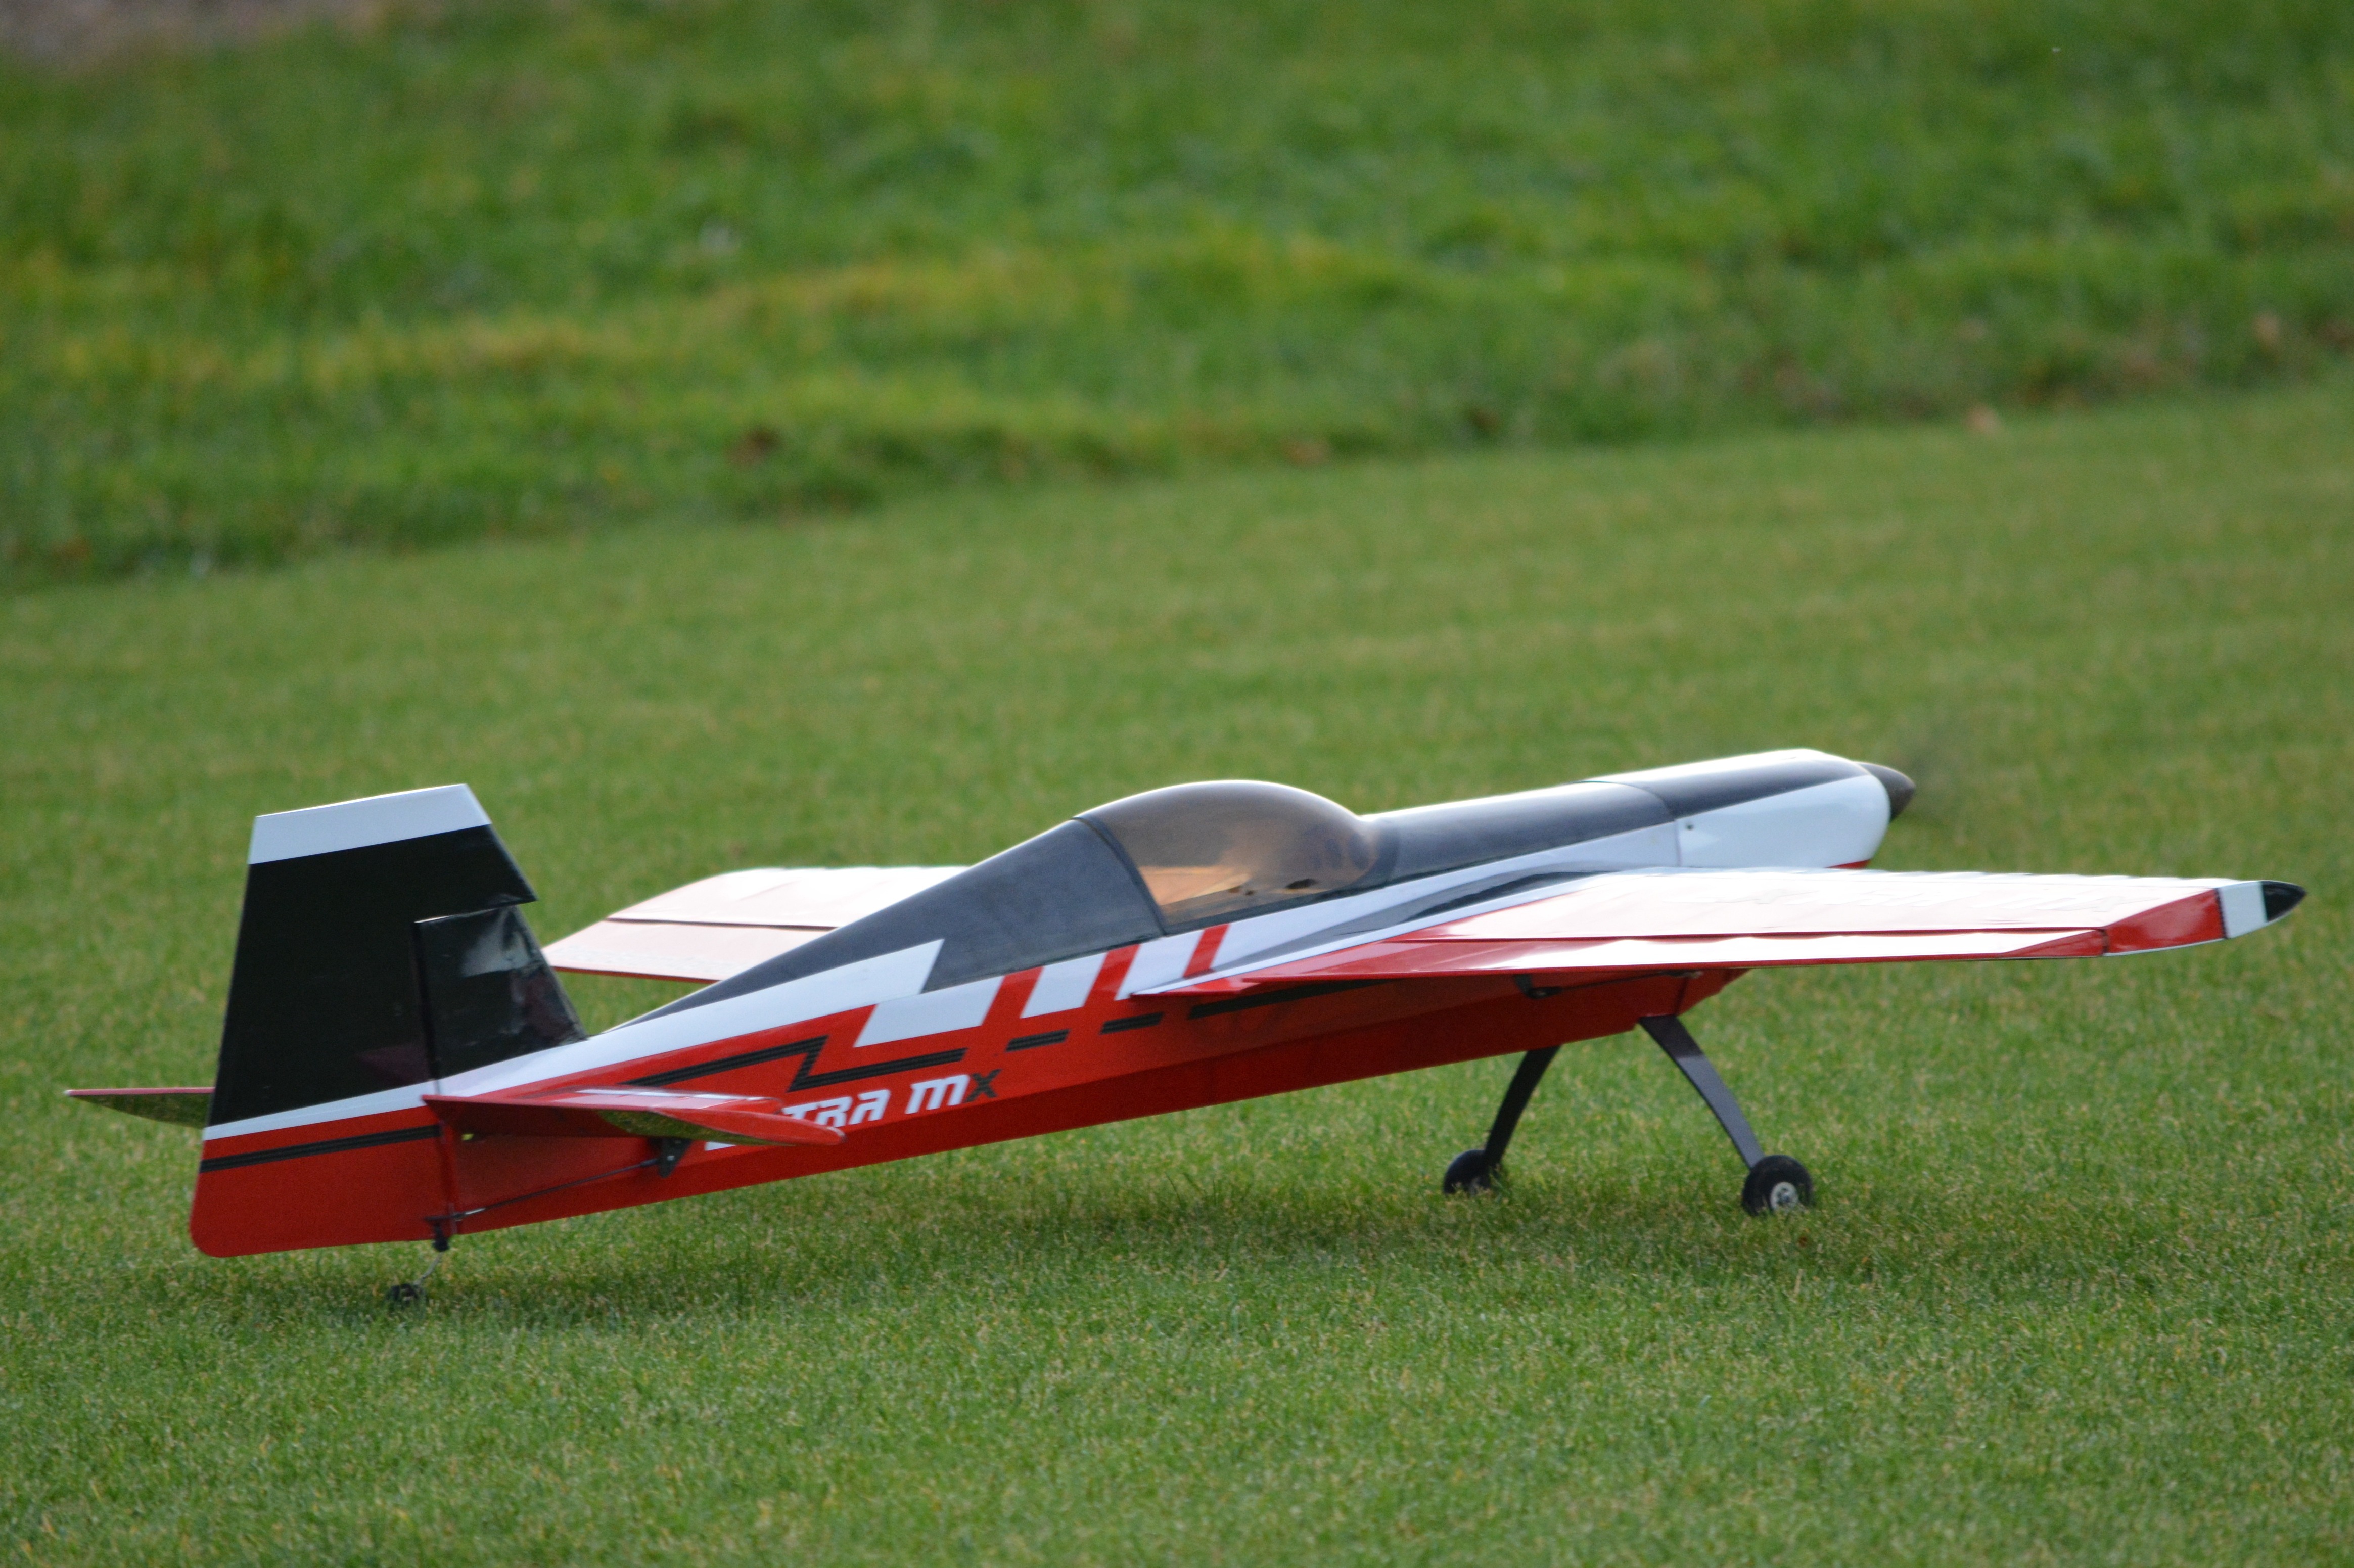
wing, air, fly, airplane, plane, aircraft, vehicle, aviation, flight, toy, glider, canard, light aircraft, aerobatics, model aircraft, monoplane, atmosphere of earth, general aviation, ultralight aviation, radio controlled aircraft, motor glider, model airplane, radio controlled toy, extra ea 300